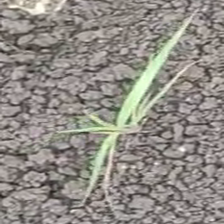
Weed species: Digitaria_SP_(Digitaria Sanguinalis )